Westhampnett

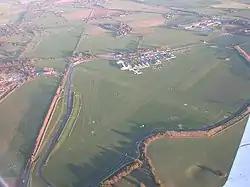
Goodwood Airfield in 2005

The airfield began as a World War II fighter base, opened in 1940 during the Battle of Britain when it was home to two Spitfire squadrons. It was later used by the United States Army Air Force fighter squadrons, flying British Spitfires and Typhoons.